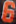
Number: 6